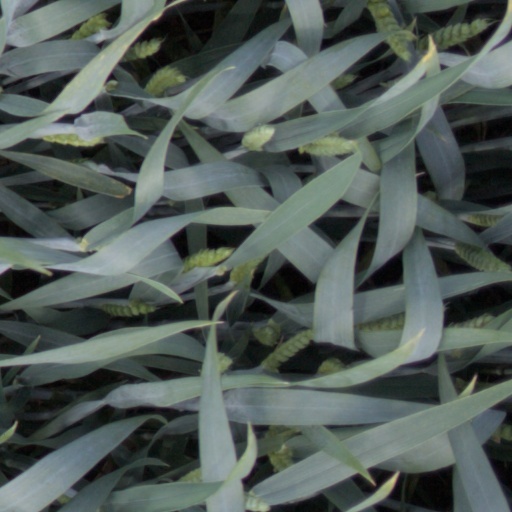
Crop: wheat